Juris Kronbergs

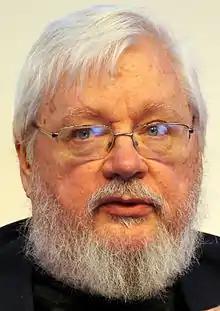
2013 photo

Juris Kronbergs (9 August 1946 – 6 July 2020) was a Latvian-Swedish poet and translator who lived in Stockholm.